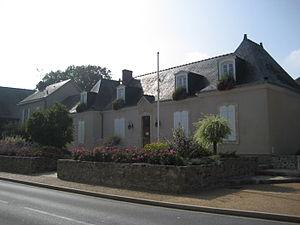
Mairie de la Chapelle Saint Aubin.
La Chapelle-Saint-Aubin est une commune française, située dans le département de la Sarthe en région Pays de la Loire, peuplée de 2 360 habitants.